Postage stamps and postal history of Greece

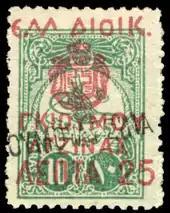
25 lepta Giumulzina occupation stamp

During the Second Balkan War, several cities in Thrace came under Greek occupation. Overprinted stamps were subsequently issued for the Thracian cities of Dedeagatch (July 1913) and Giumulzina (August 1913). In the former, a three-line overprint reading ΕΛΛΗΝΙΚΗ ΔΙΟΙΚΗΣΙΣ ΔΕΔΕΑΓΑΤΣ (Hellenic Administration of Dedeagatch) along with new values was applied to stamps of Bulgaria. This was followed by three sets of locally printed stamps, one in July and two in September 1913. Printed on three different colors of paper (white, yellow and blue), they were inscribed ΕΛΛΗΝΙΚΗ ΔΙΟΙΚΗΣΙΣ ΔΕΔΕΑΓΑΤΣ with values at the bottom. The September issues bore the added inscription ΠΡΟΣΩΡΙΝΟΝ (Provisional). In the latter, the overprint ΕΛΛ. ΔΙΟΙΚ. ΓΚΙΟΥΜΟΥΛΤΖΙΝΑΣ (Hellenic Administration of Giumulzina) in blue and red was applied to Turkish stamps along with new values (10 and 25 lepta). Both cities were returned to Bulgaria after the war.